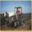
Label: tractor